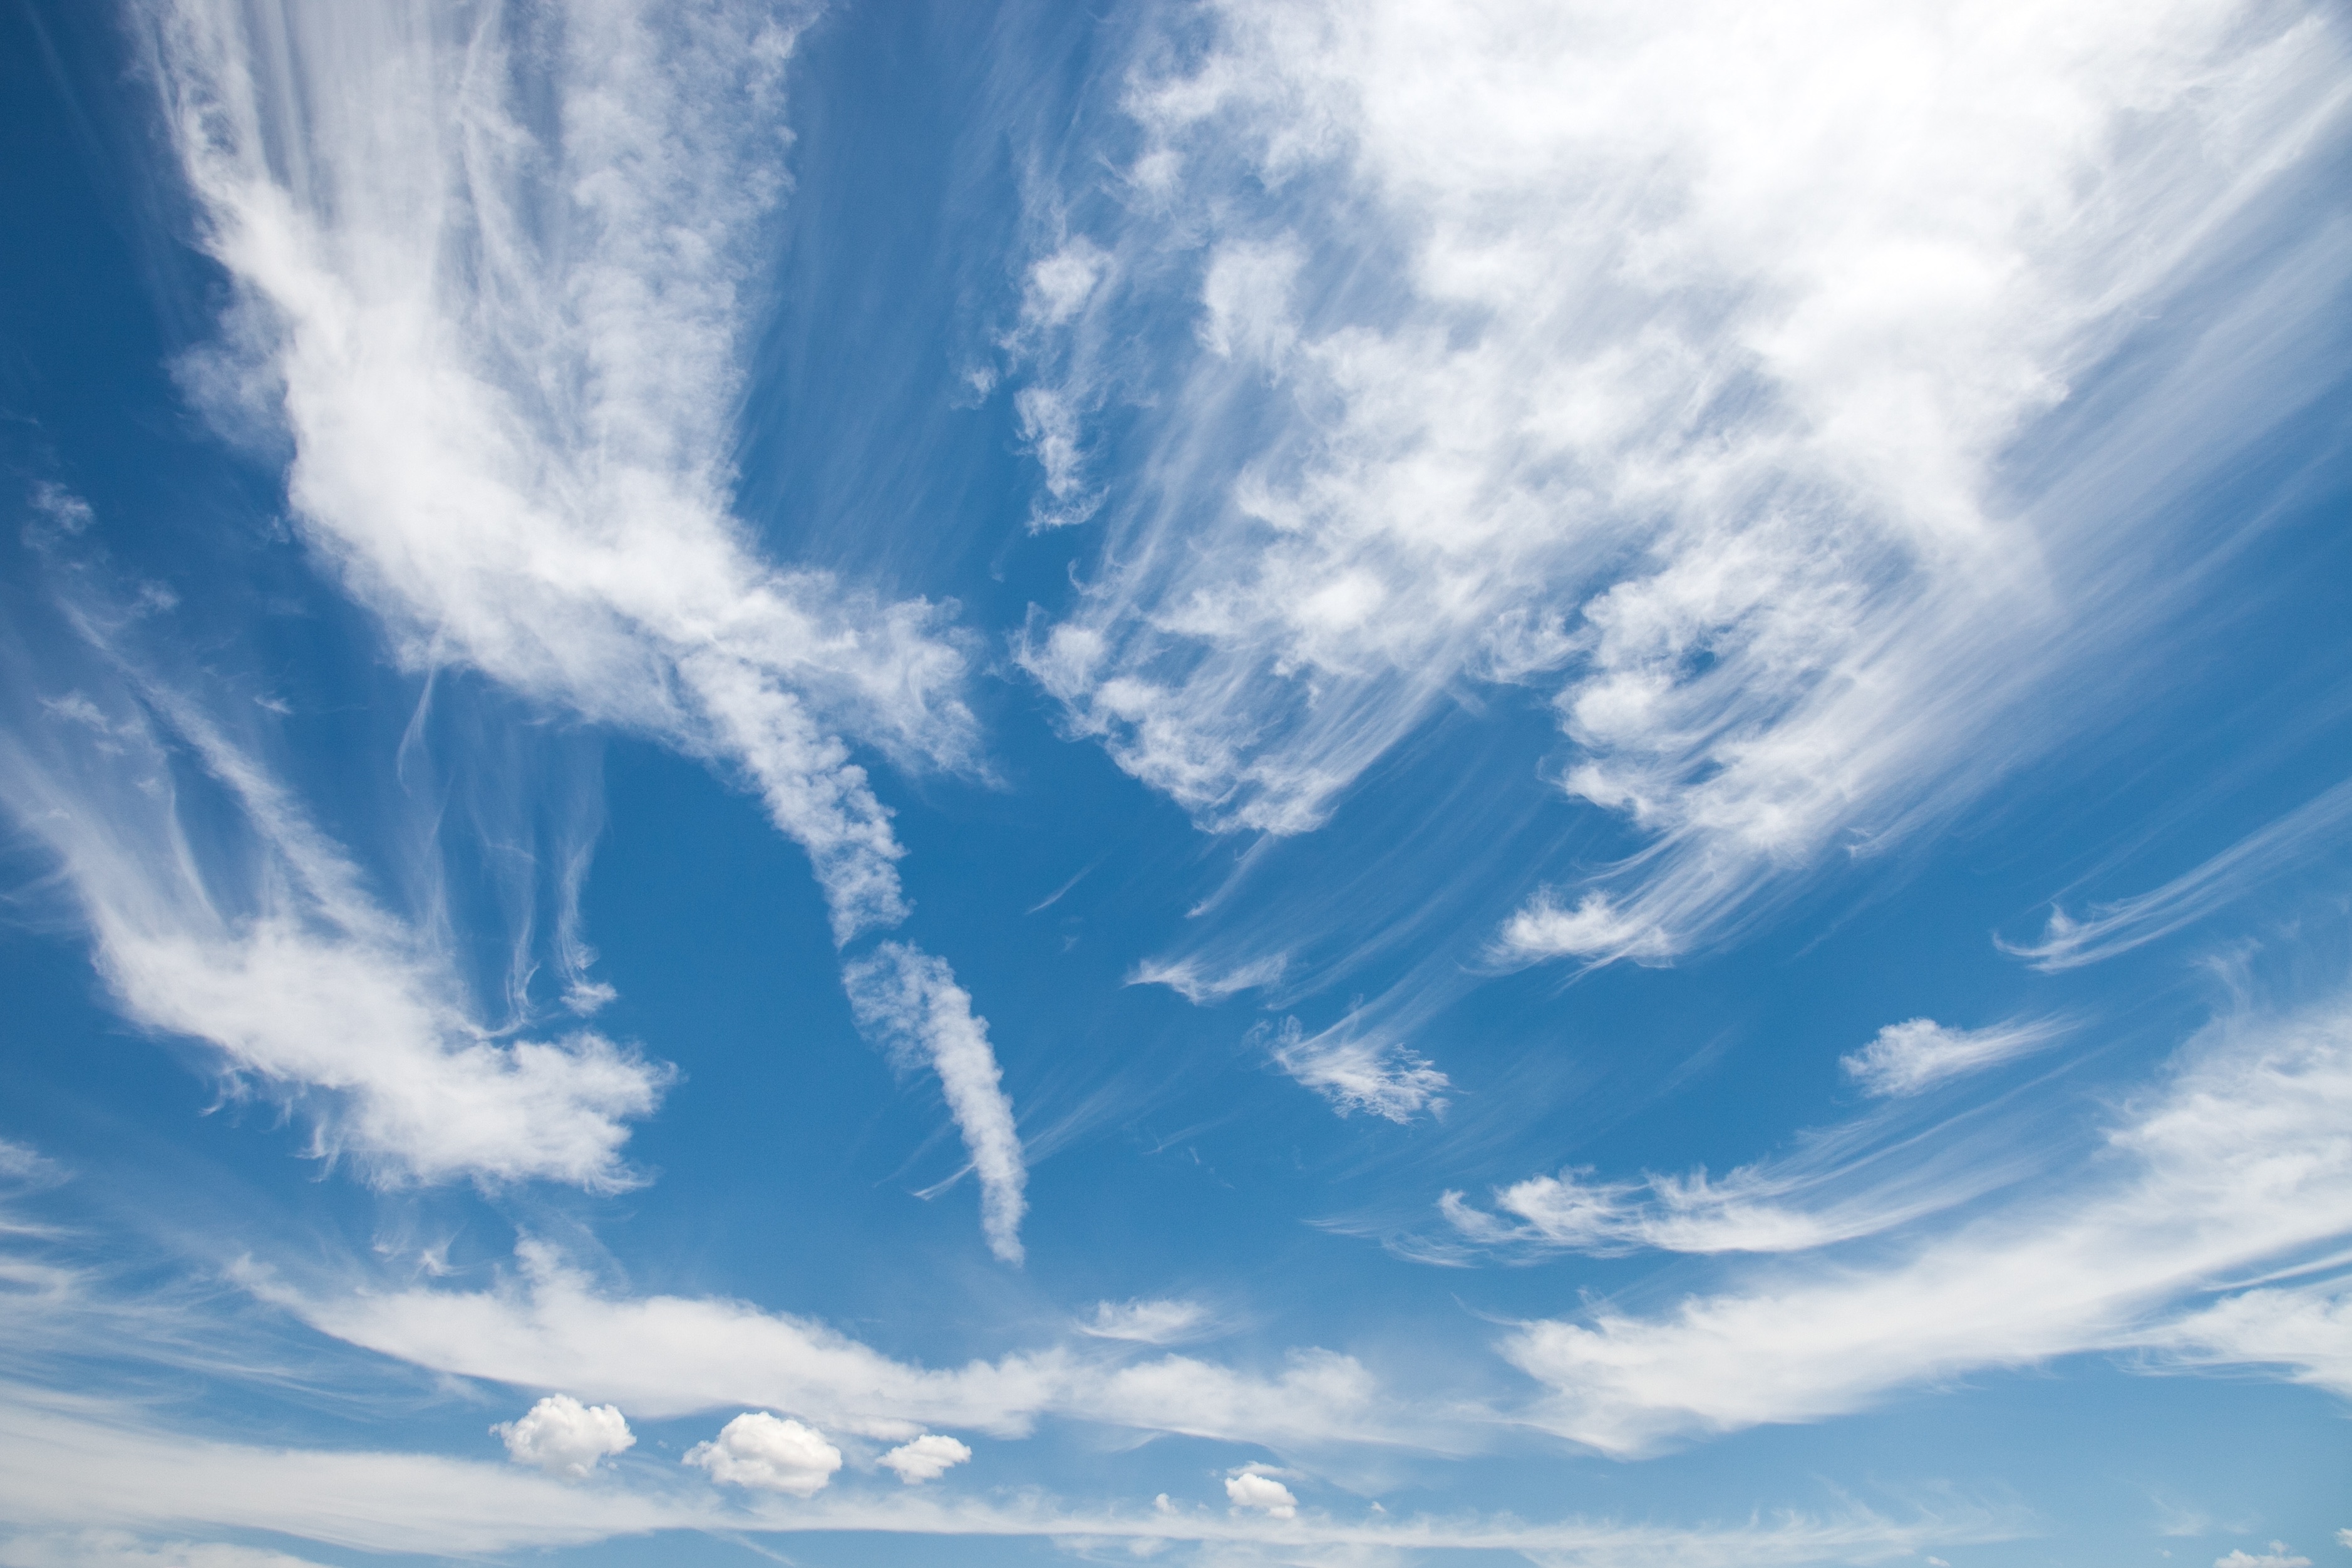
horizon, cloud, sky, sunlight, atmosphere, daytime, cumulus, blue, meteorological phenomenon, atmosphere of earth